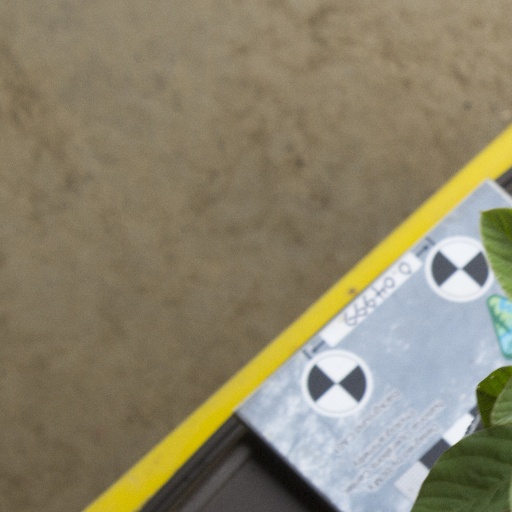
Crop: soybean